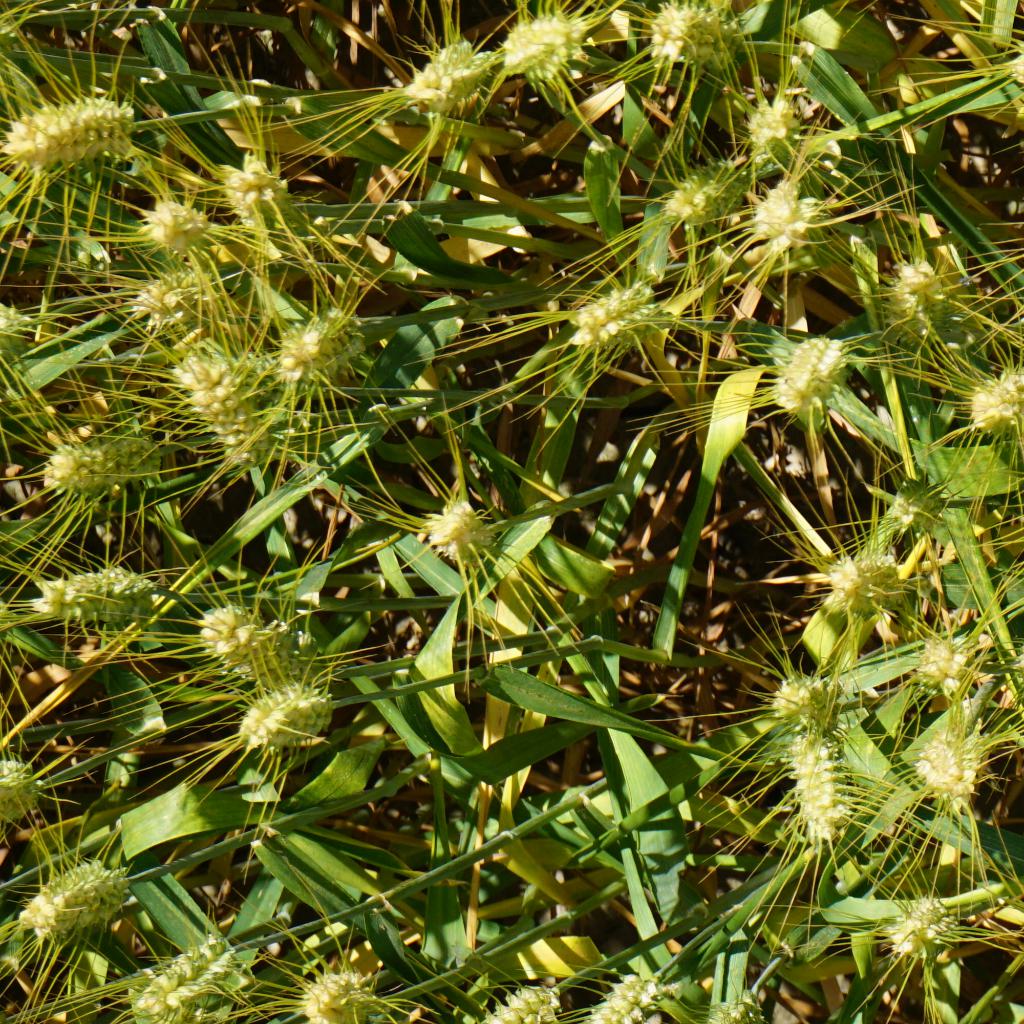
Country: France
Location: Gréoux
Wheat development stage: Filling - Ripening